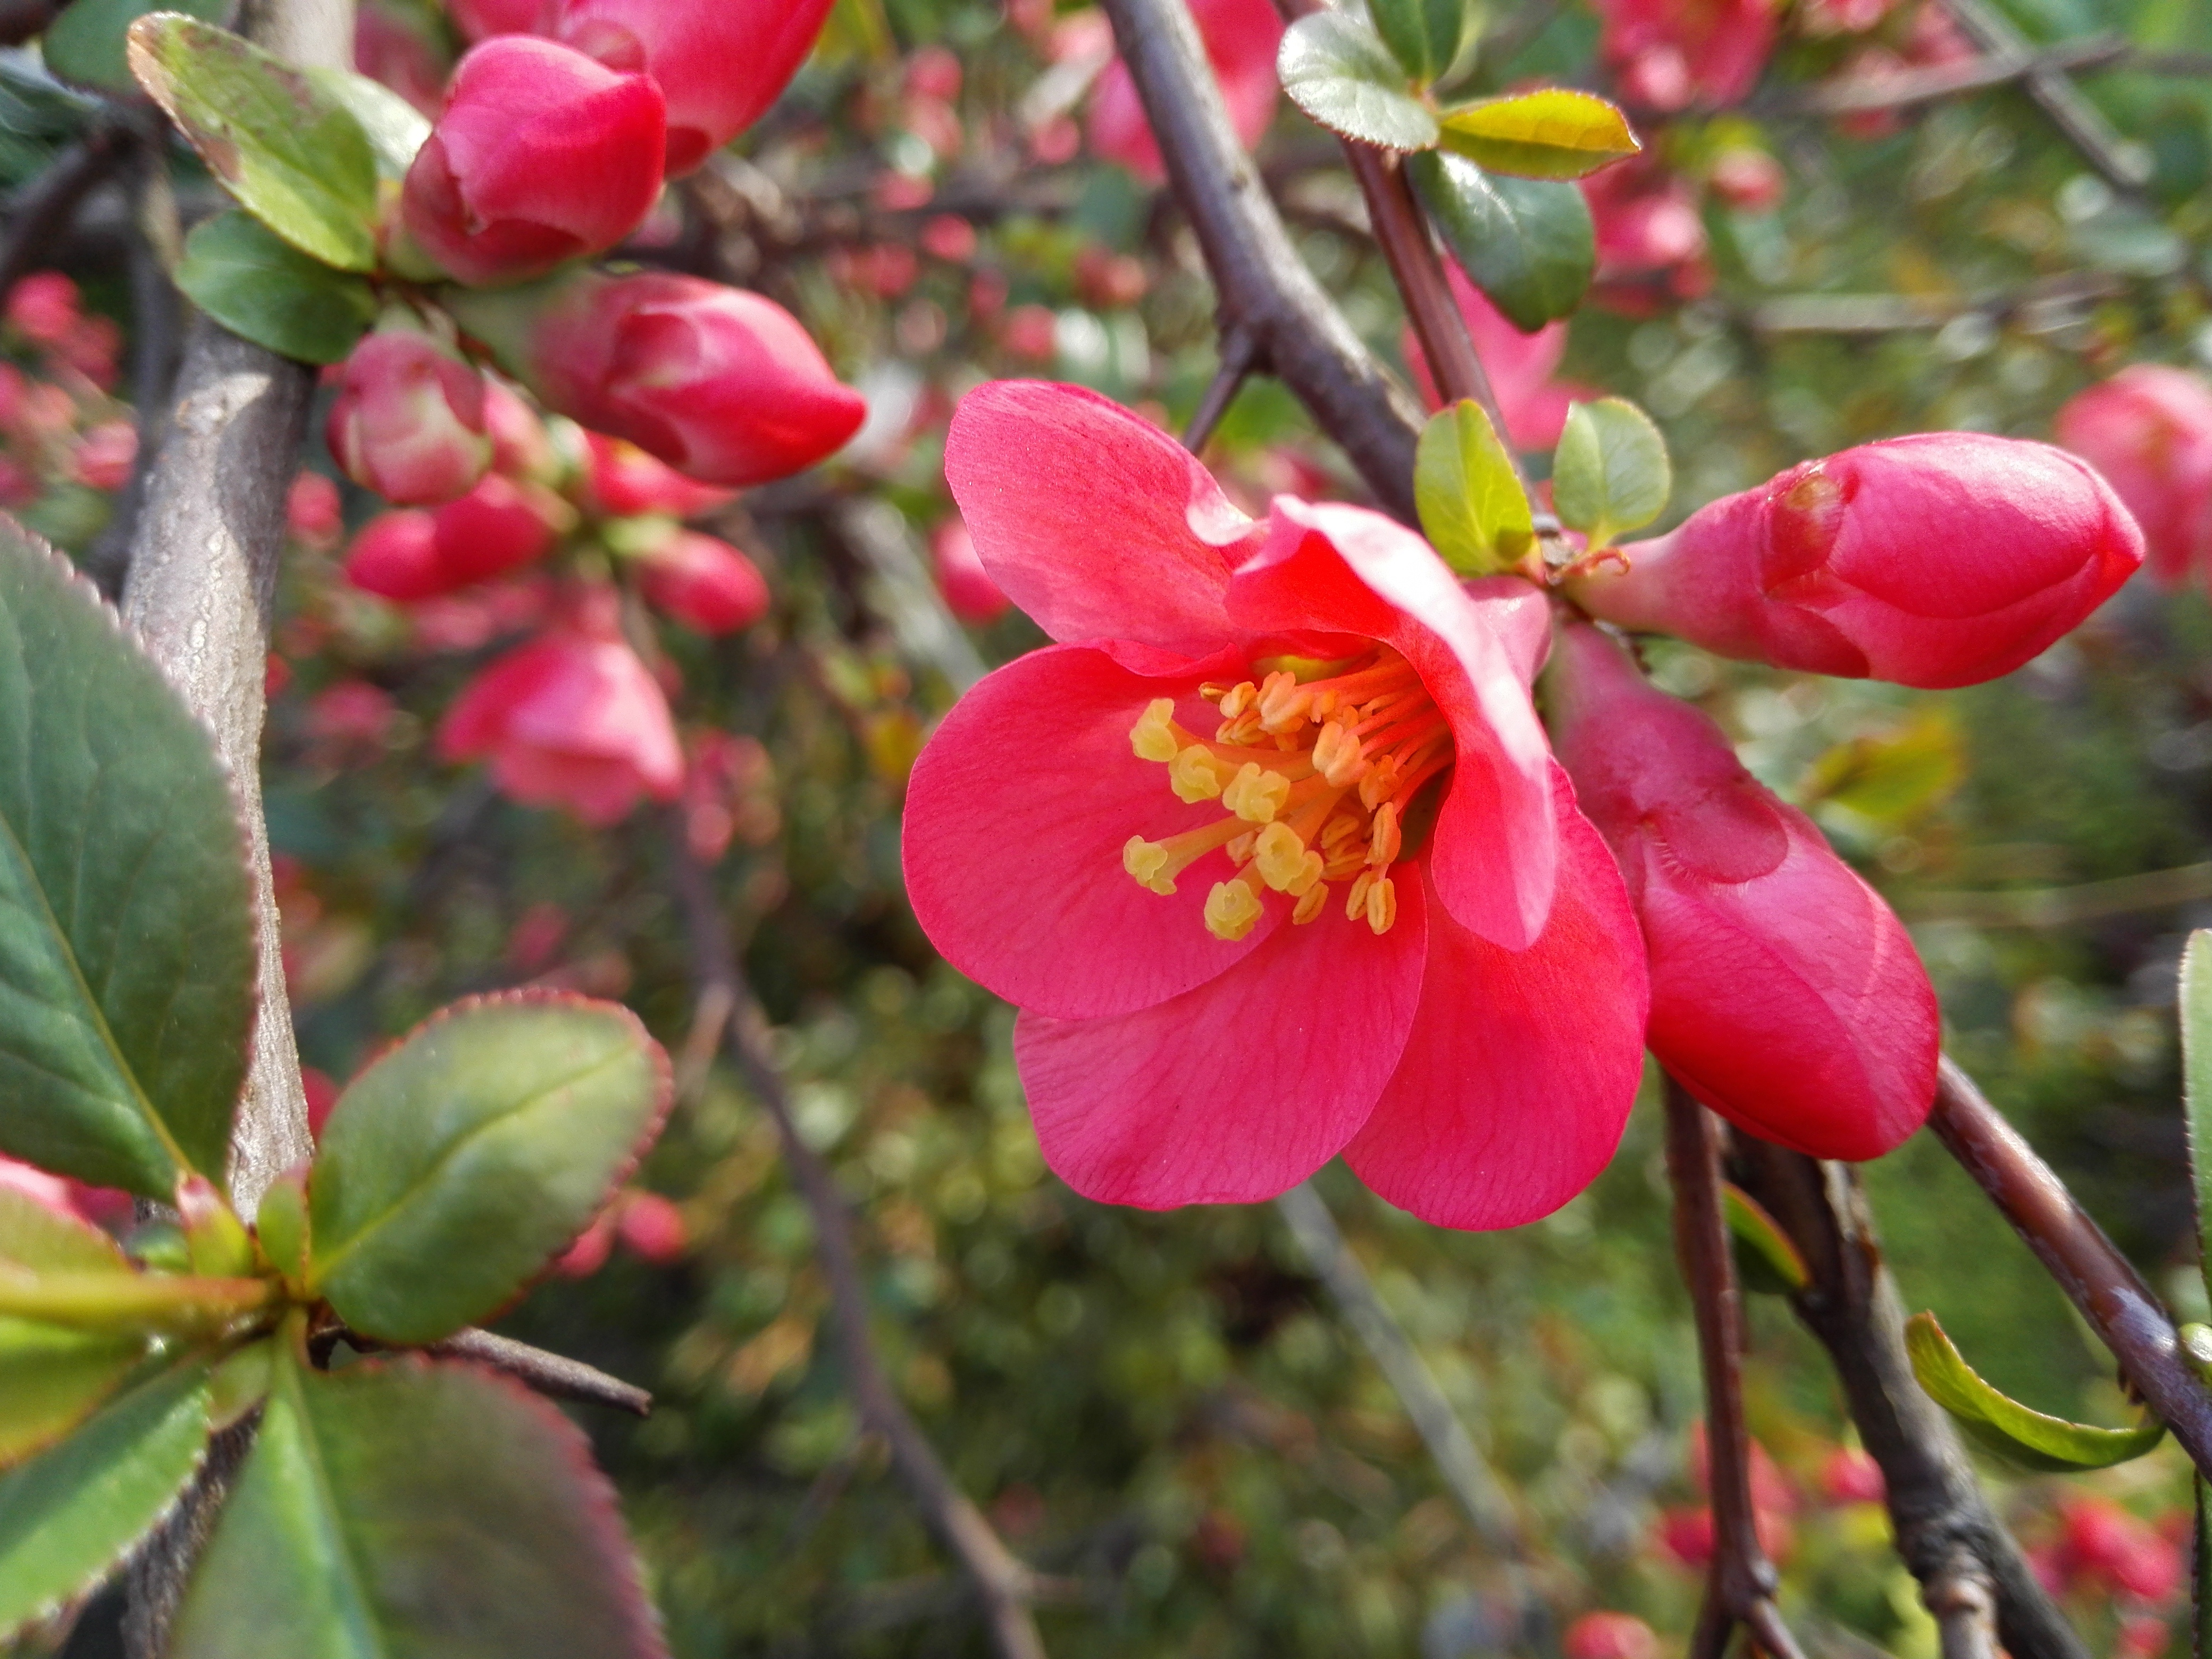
blossom, plant, flower, petal, spring, produce, botany, flora, flowers, red flower, shrub, spring flower, flowering plant, land plant, camellia sasanqua, rosa rubiginosa